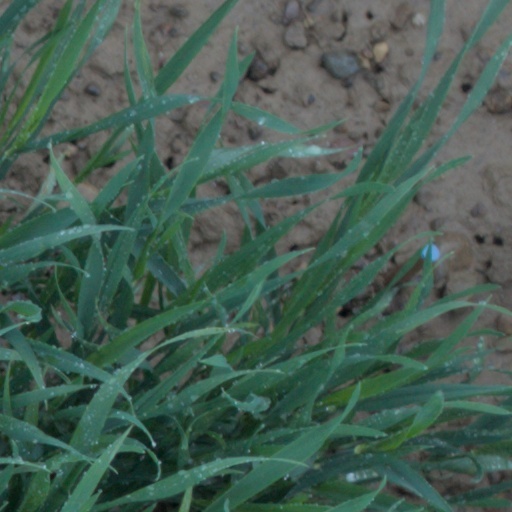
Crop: wheat